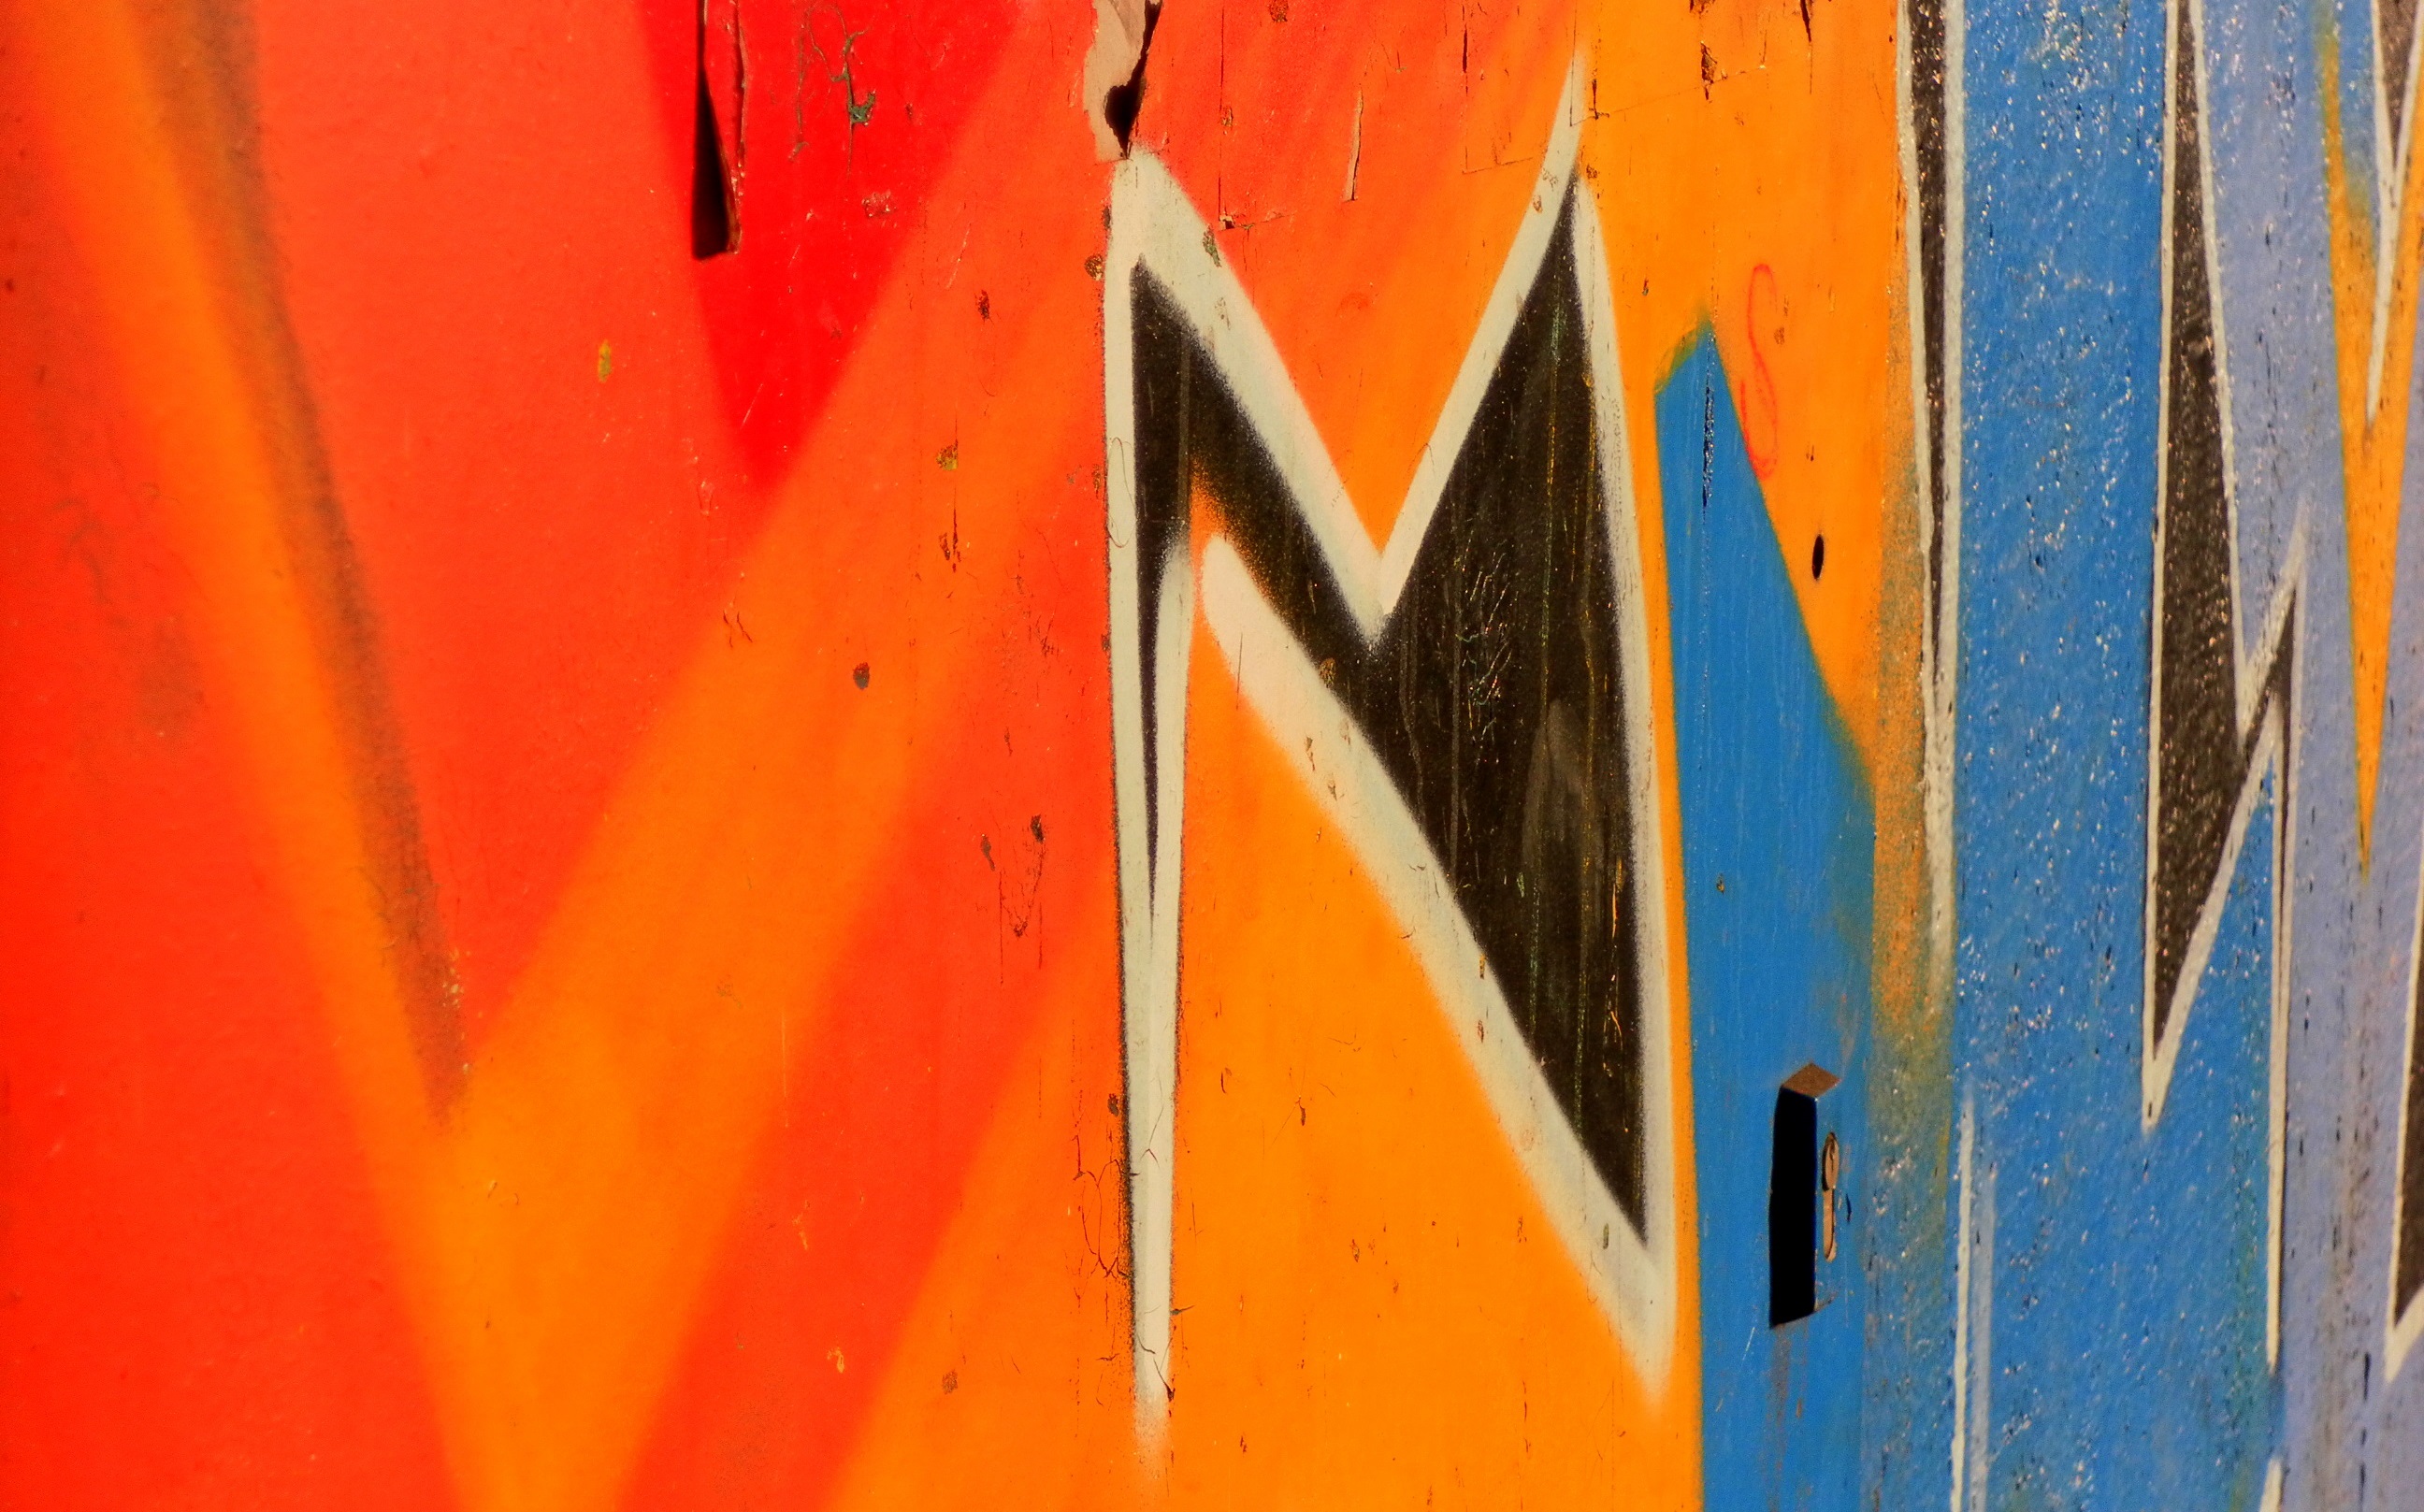
texture, number, wall, downtown, orange, line, red, color, blue, colorful, yellow, graffiti, circle, painting, street art, berlin, shape, modern art, sprayer, acrylic paint